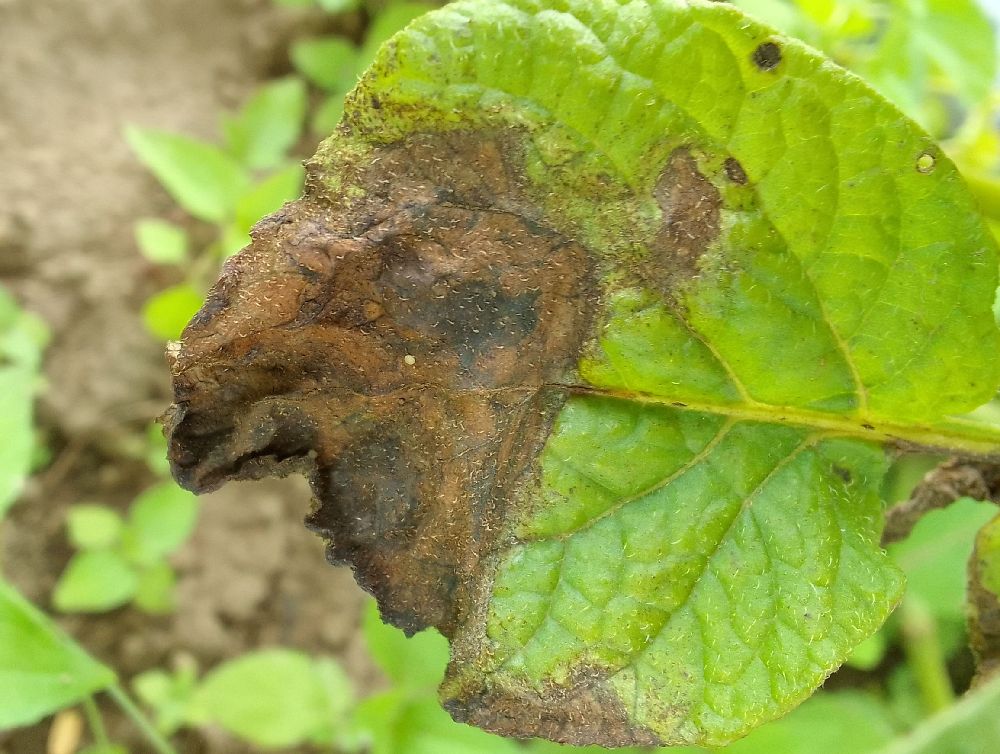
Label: Late blight